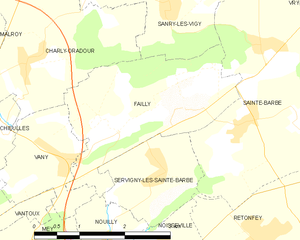
Failly est une commune française située dans le département de la Moselle en région Grand Est. Elle regroupe près de Metz les deux villages de Failly et Vrémy, éloignés de deux kilomètres.